The Keys of Marinus

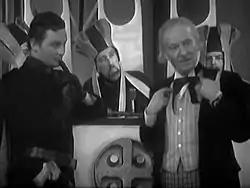
The Doctor (William Hartnell) speaks to the judge in the serial's penultimate episode. While Hartnell's performance received praise, critics noted that the introduction of the trial represented a rushed script.

The Keys of Marinus is the fifth serial of the British science fiction television series "Doctor Who", which was first broadcast on BBC TV/BBC1 in six weekly parts from 11 April to 16 May 1964. Written by Terry Nation and directed by John Gorrie, the serial takes on a "mini-adventures" format, in which the First Doctor (William Hartnell), his granddaughter Susan Foreman (Carole Ann Ford), and her teachers Ian Chesterton (William Russell), and Barbara Wright (Jacqueline Hill) search for four keys to restore the Conscience of Marinus, a computer which maintains law and order. The group travel to two cities, a jungle, and an icy wasteland in search of the keys.